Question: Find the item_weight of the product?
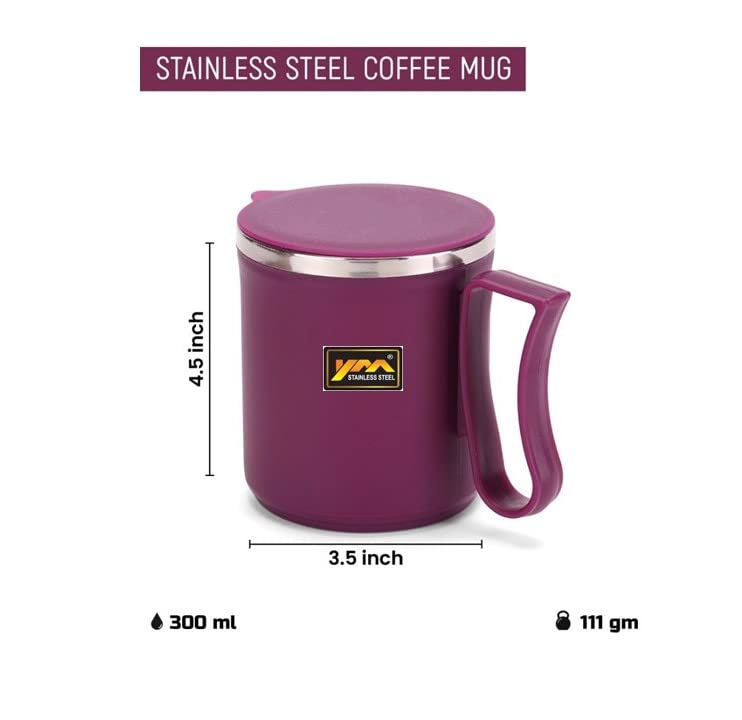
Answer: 111.0 gram